Andrzej Niedzielan

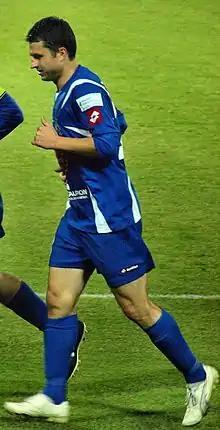
Niedzielan with Ruch Chorzów in 2009

Andrzej Niedzielan (born 27 February 1979) is a Polish former professional footballer who played as a striker.